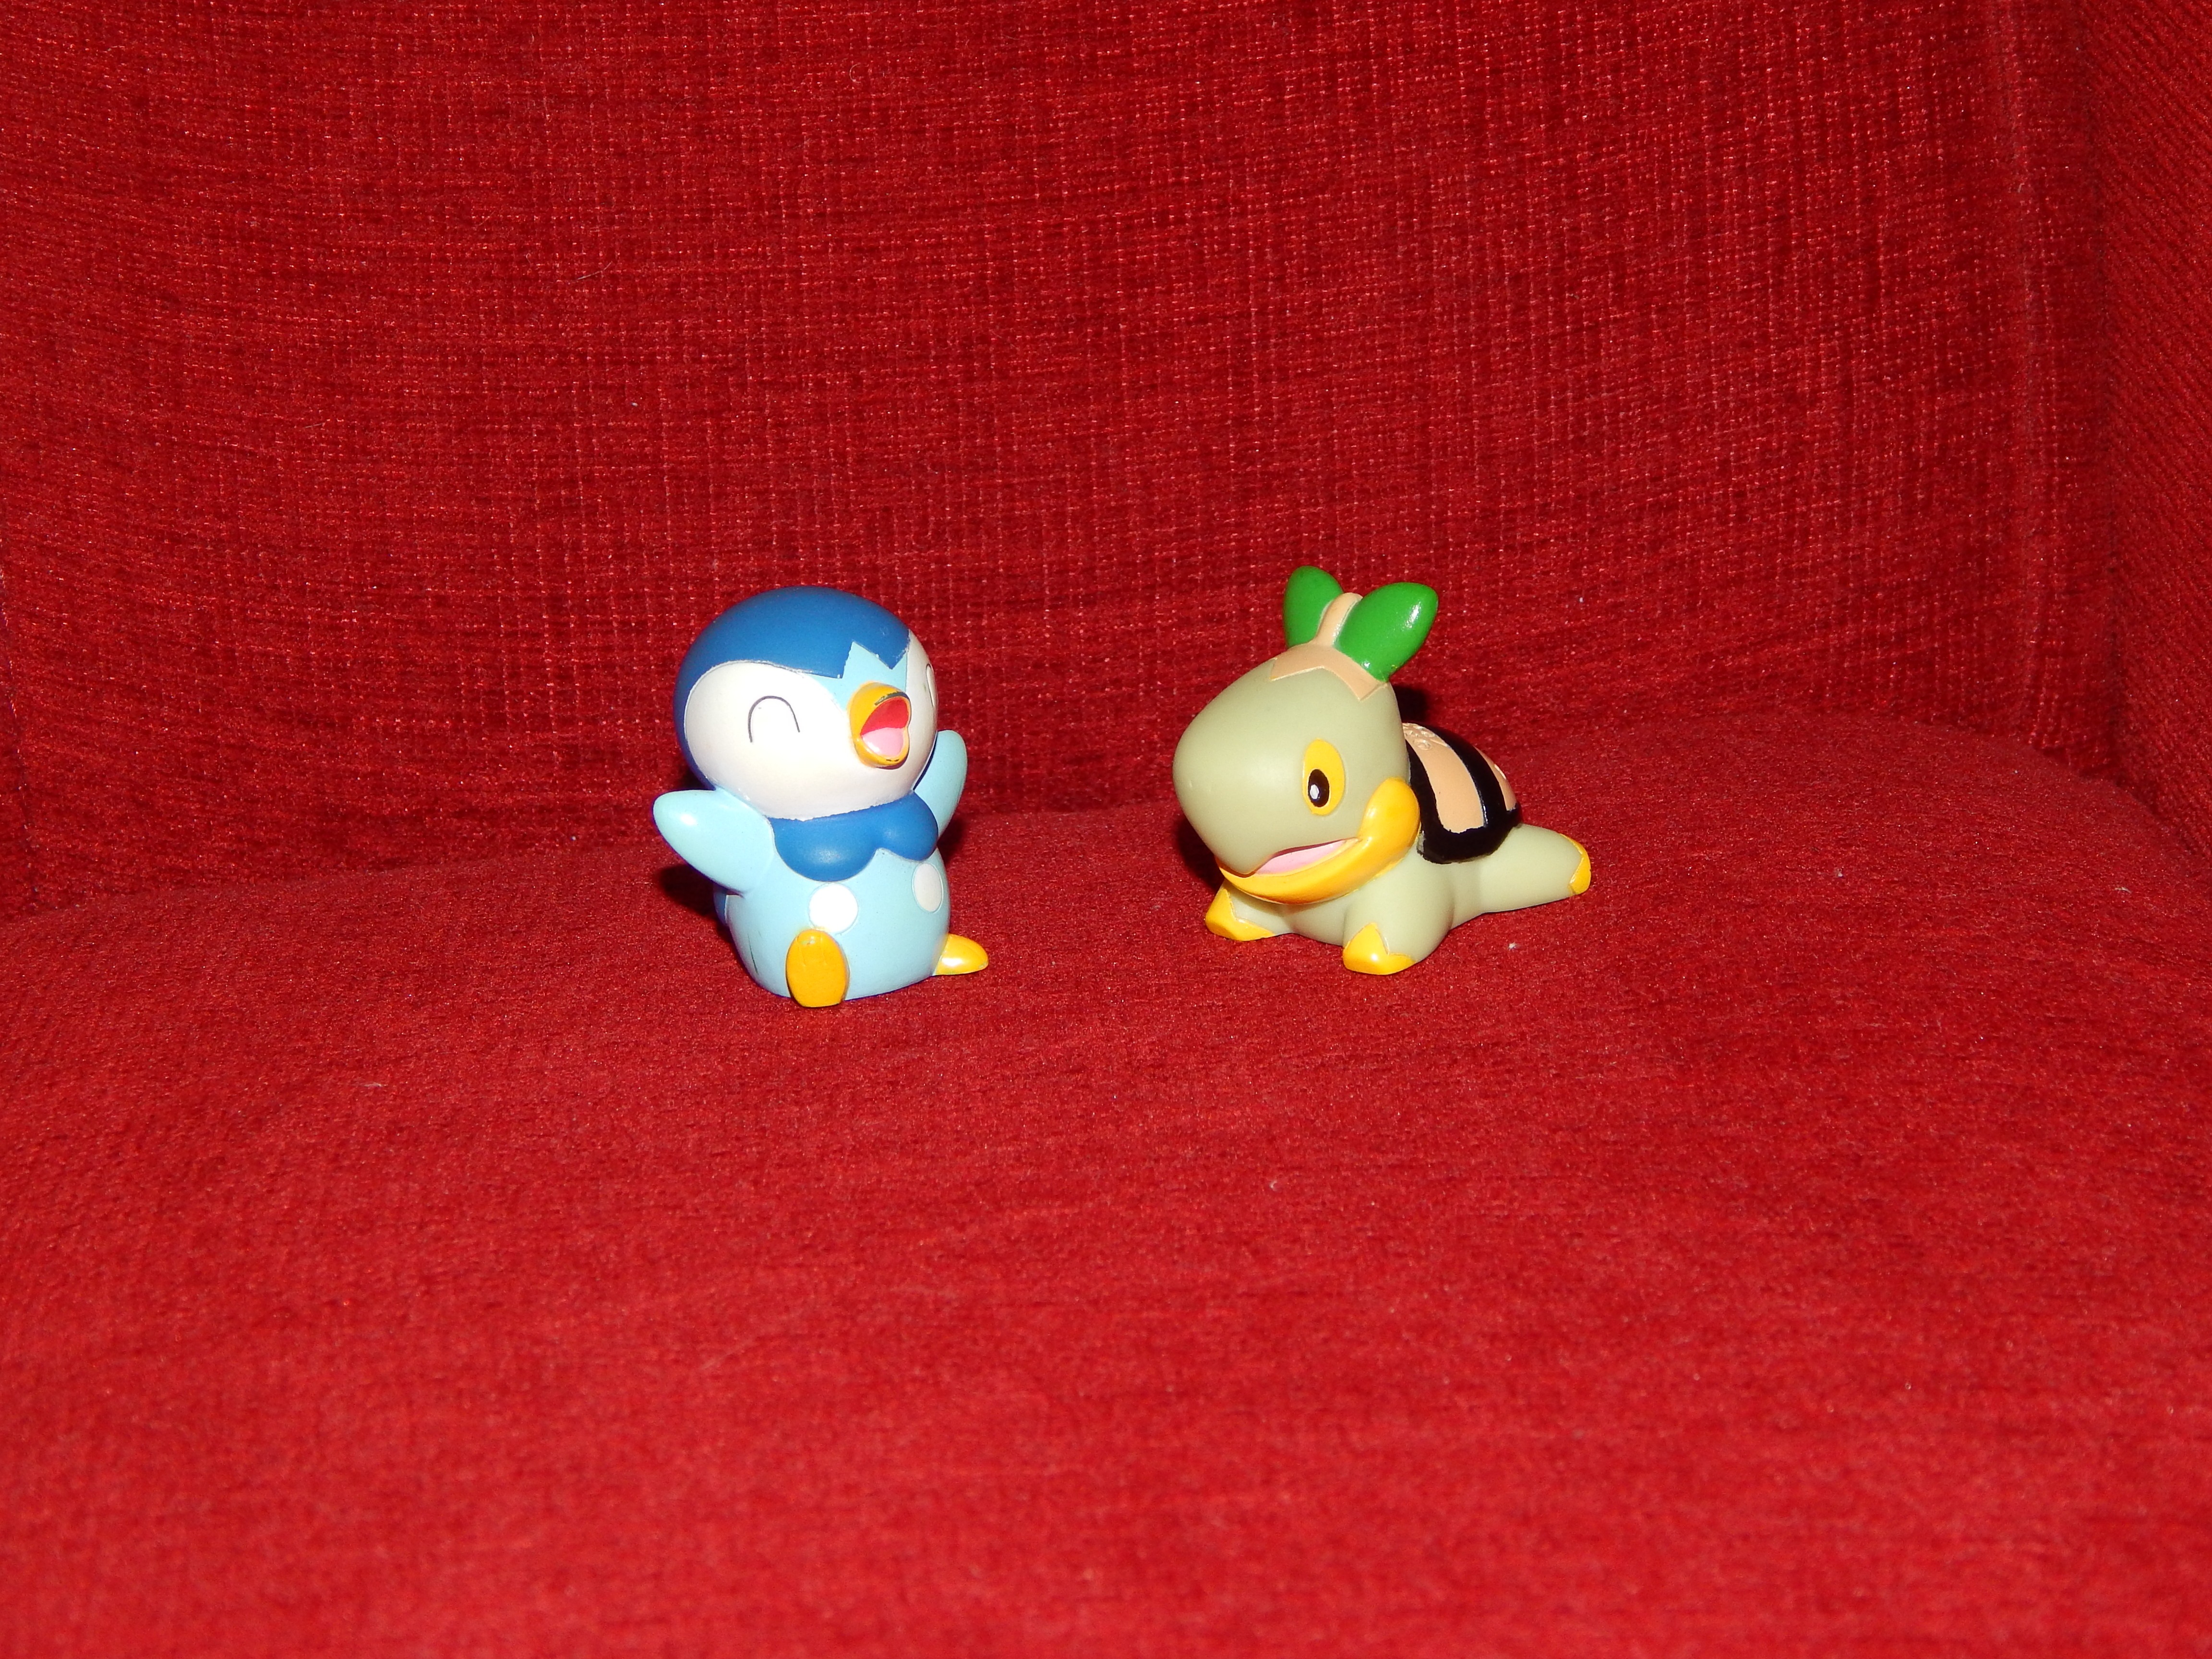
toy, material, textile, fun, toys, plush, figurines, pokemon, characters, stuffed toy